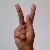
The image shows a hand gesture representing the letter 'K' in Indian Sign Language.